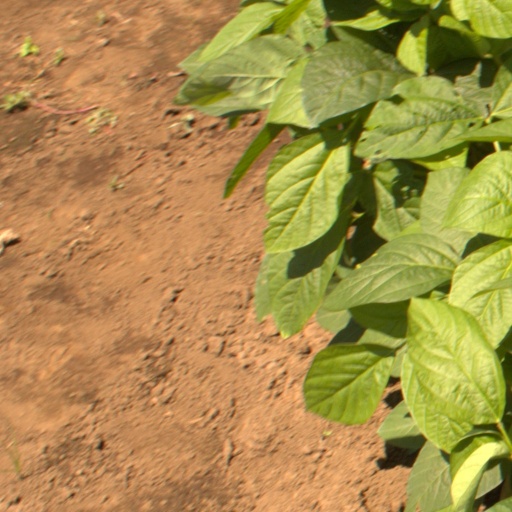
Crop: soybean